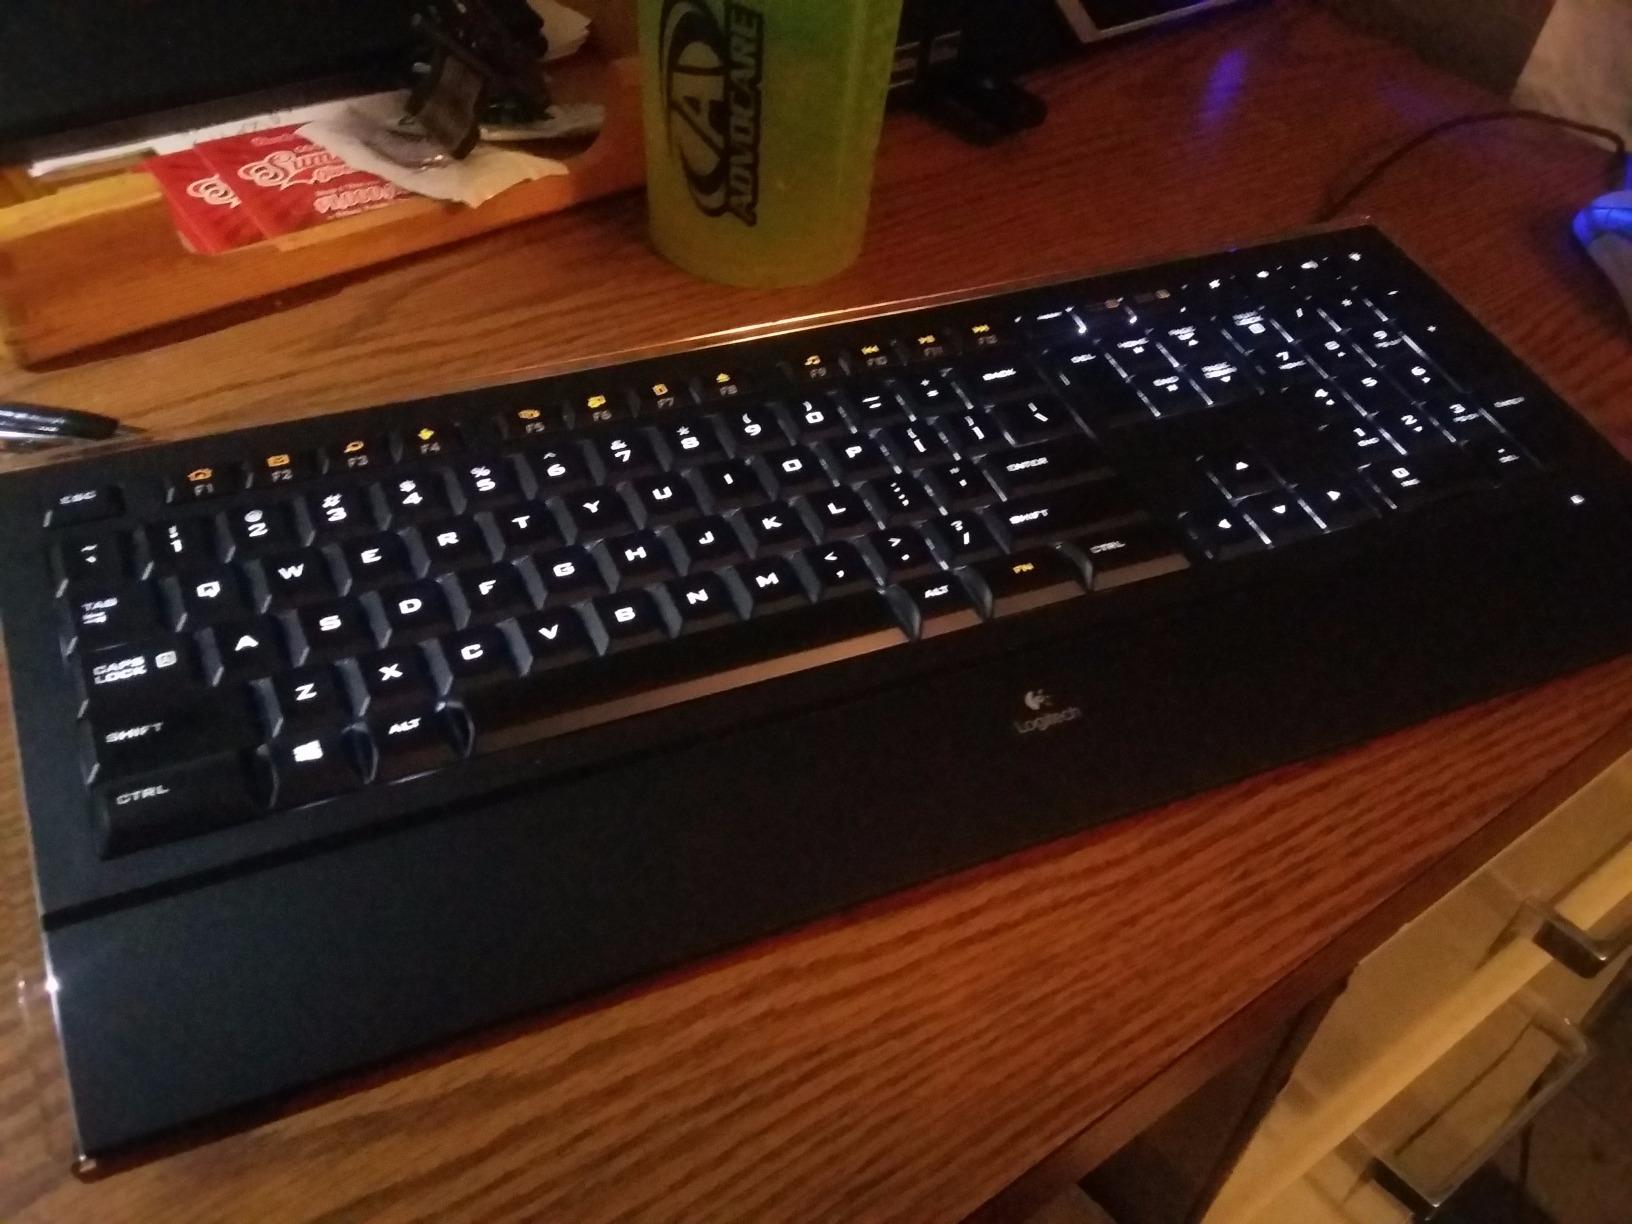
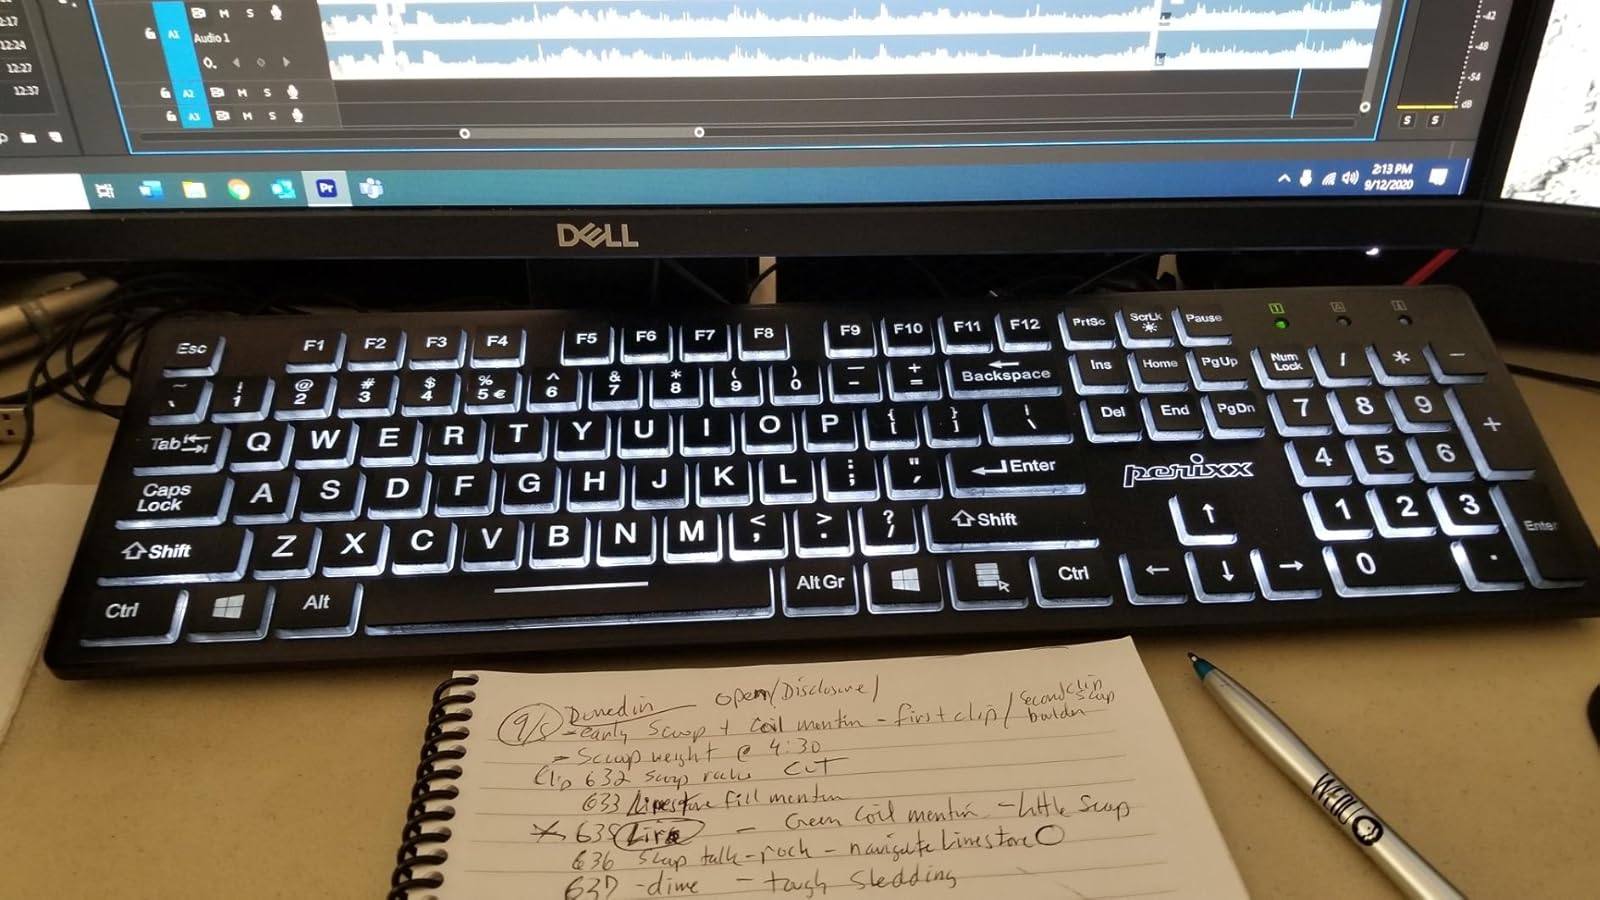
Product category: keyboard
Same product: no